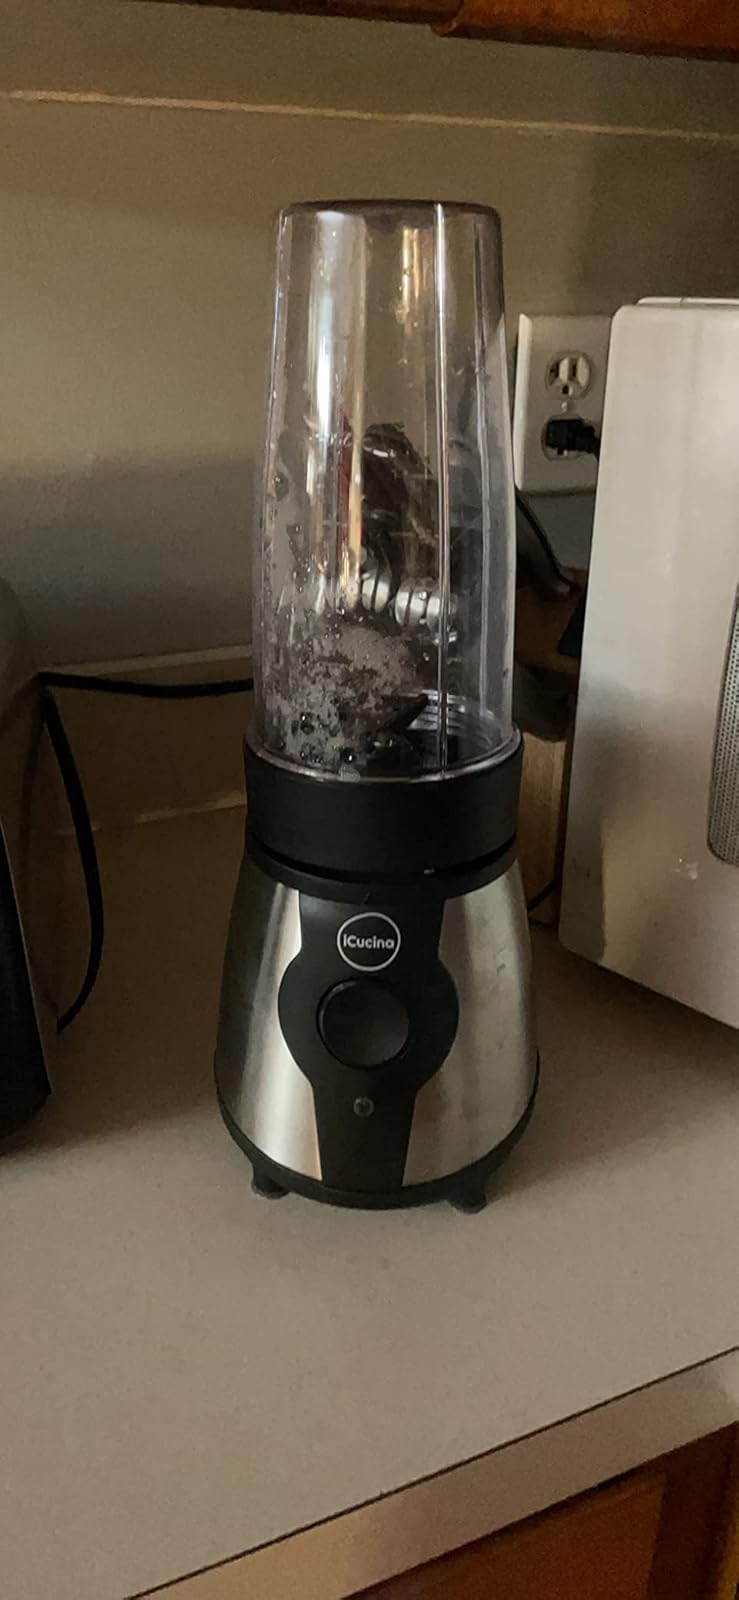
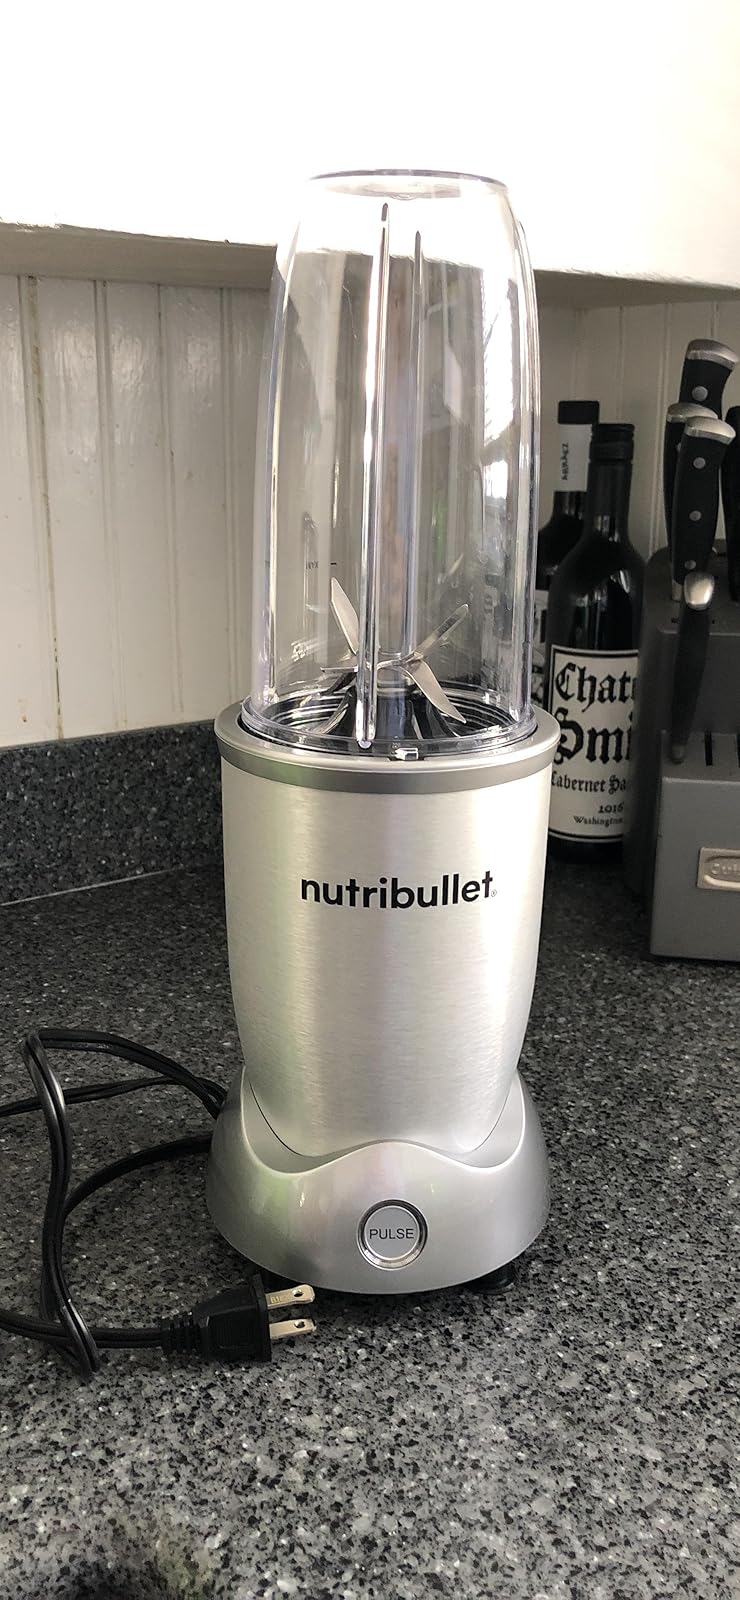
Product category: items_blender
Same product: no